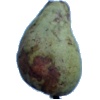
Label: Pear Stone 1